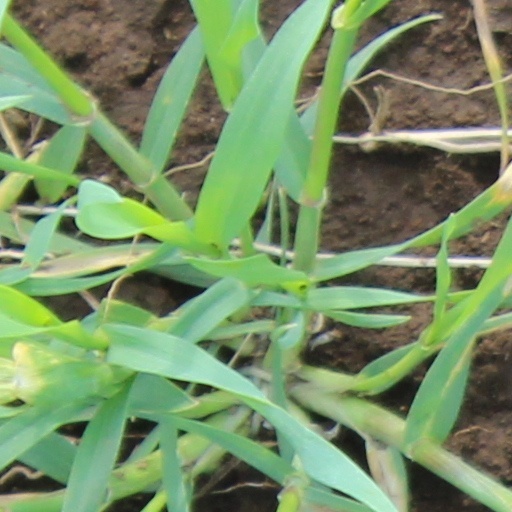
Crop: wheat